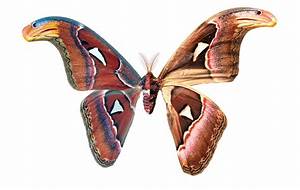
Label: farfalla